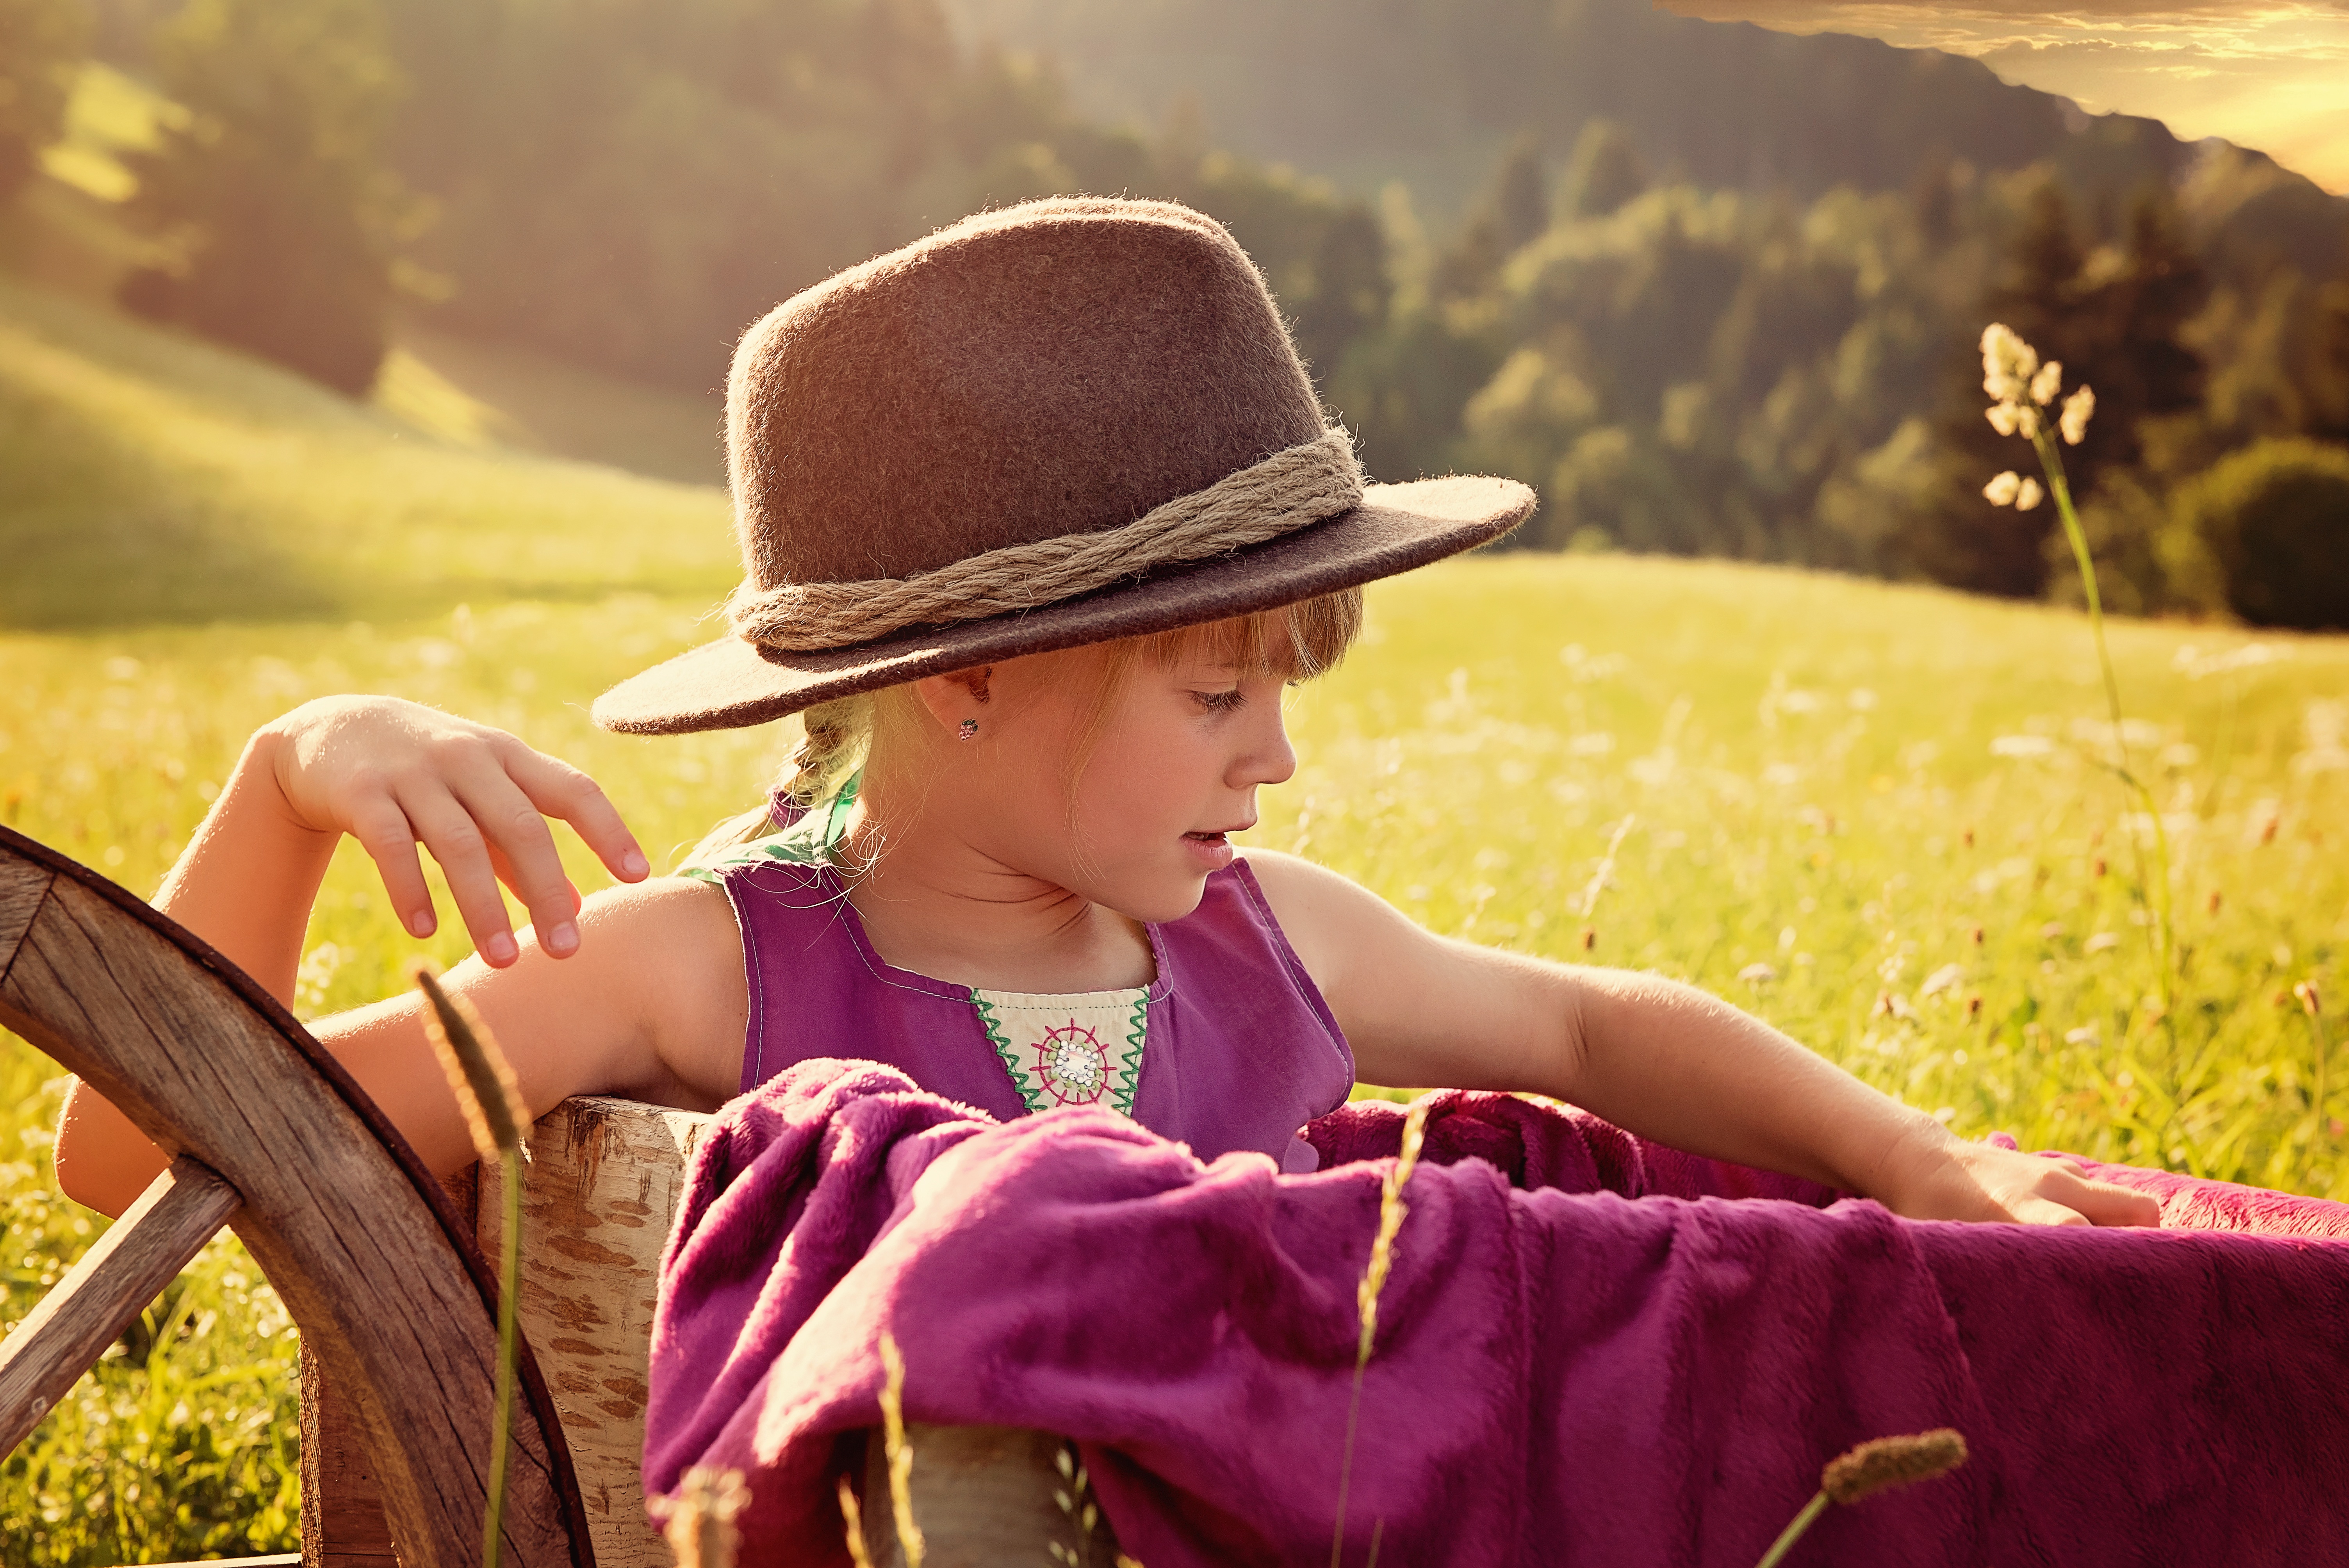
nature, person, people, girl, male, portrait, spring, color, autumn, child, human, hat, lady, season, fun, toddler, beauty, out, dare, emotion, photo shoot